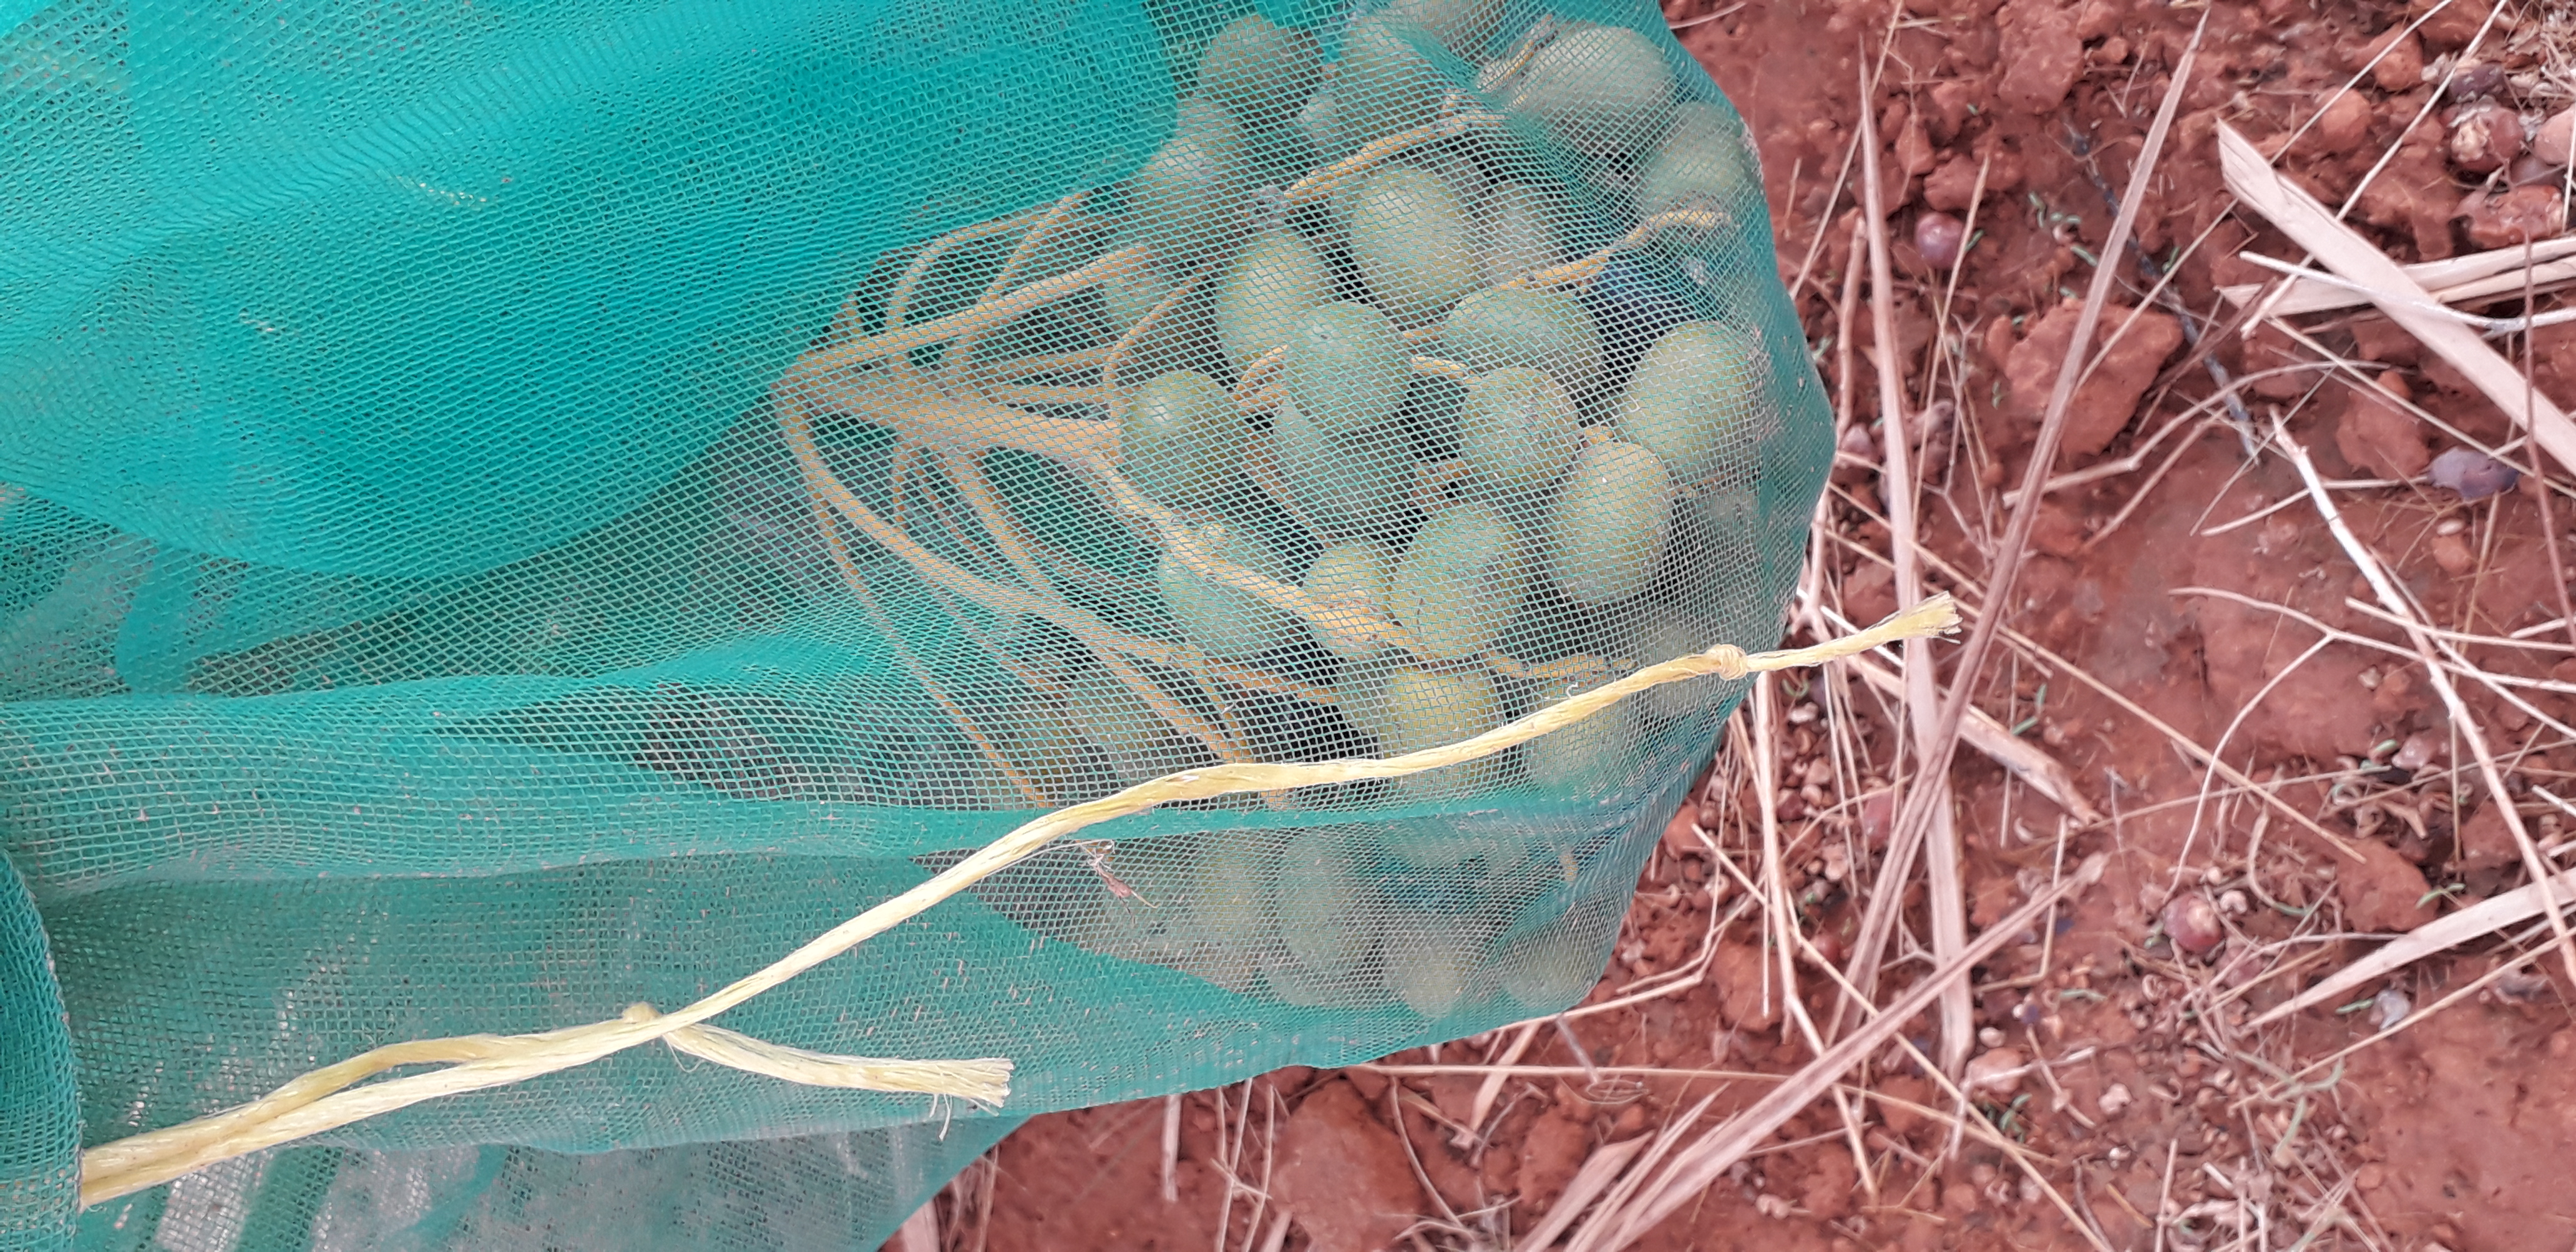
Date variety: kholt